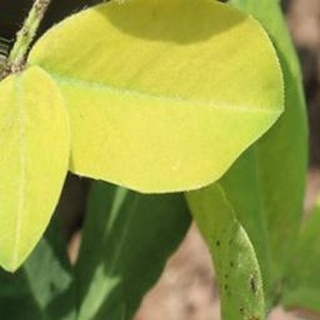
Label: groundnut_nutrition_deficiency